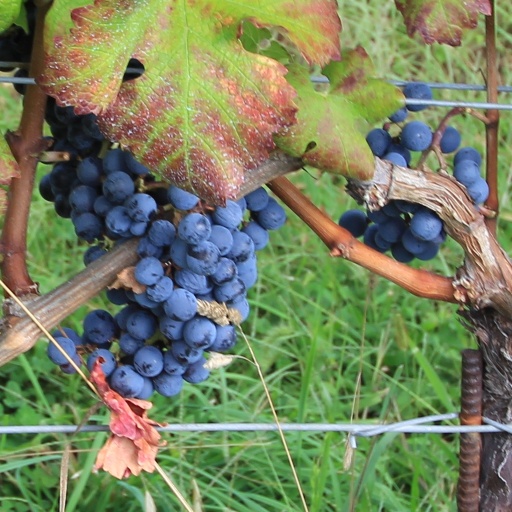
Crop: grape